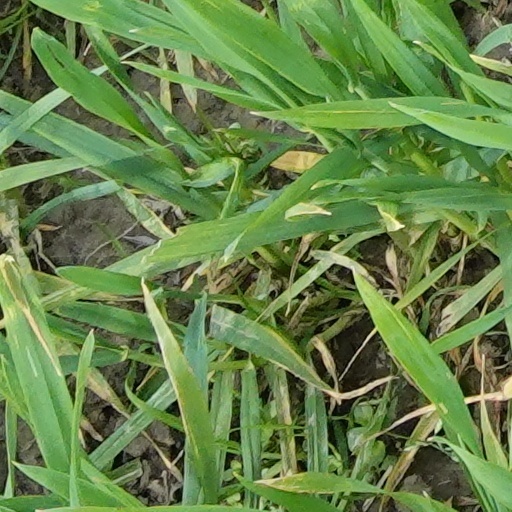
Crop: wheat